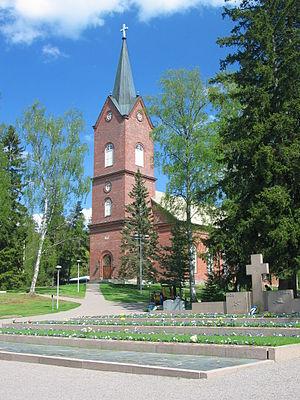
Jean Johan Wik, ou Jean Wiik, né le 17 avril 1804 à Kvevlax et mort le 13 septembre 1876 à Helsinki, est un architecte finlandais.
Cet article recense les églises évangéliques-luthériennes de Finlande.
L'église de Mäntsälä est une église en pierre située à Mäntsälä en Finlande.